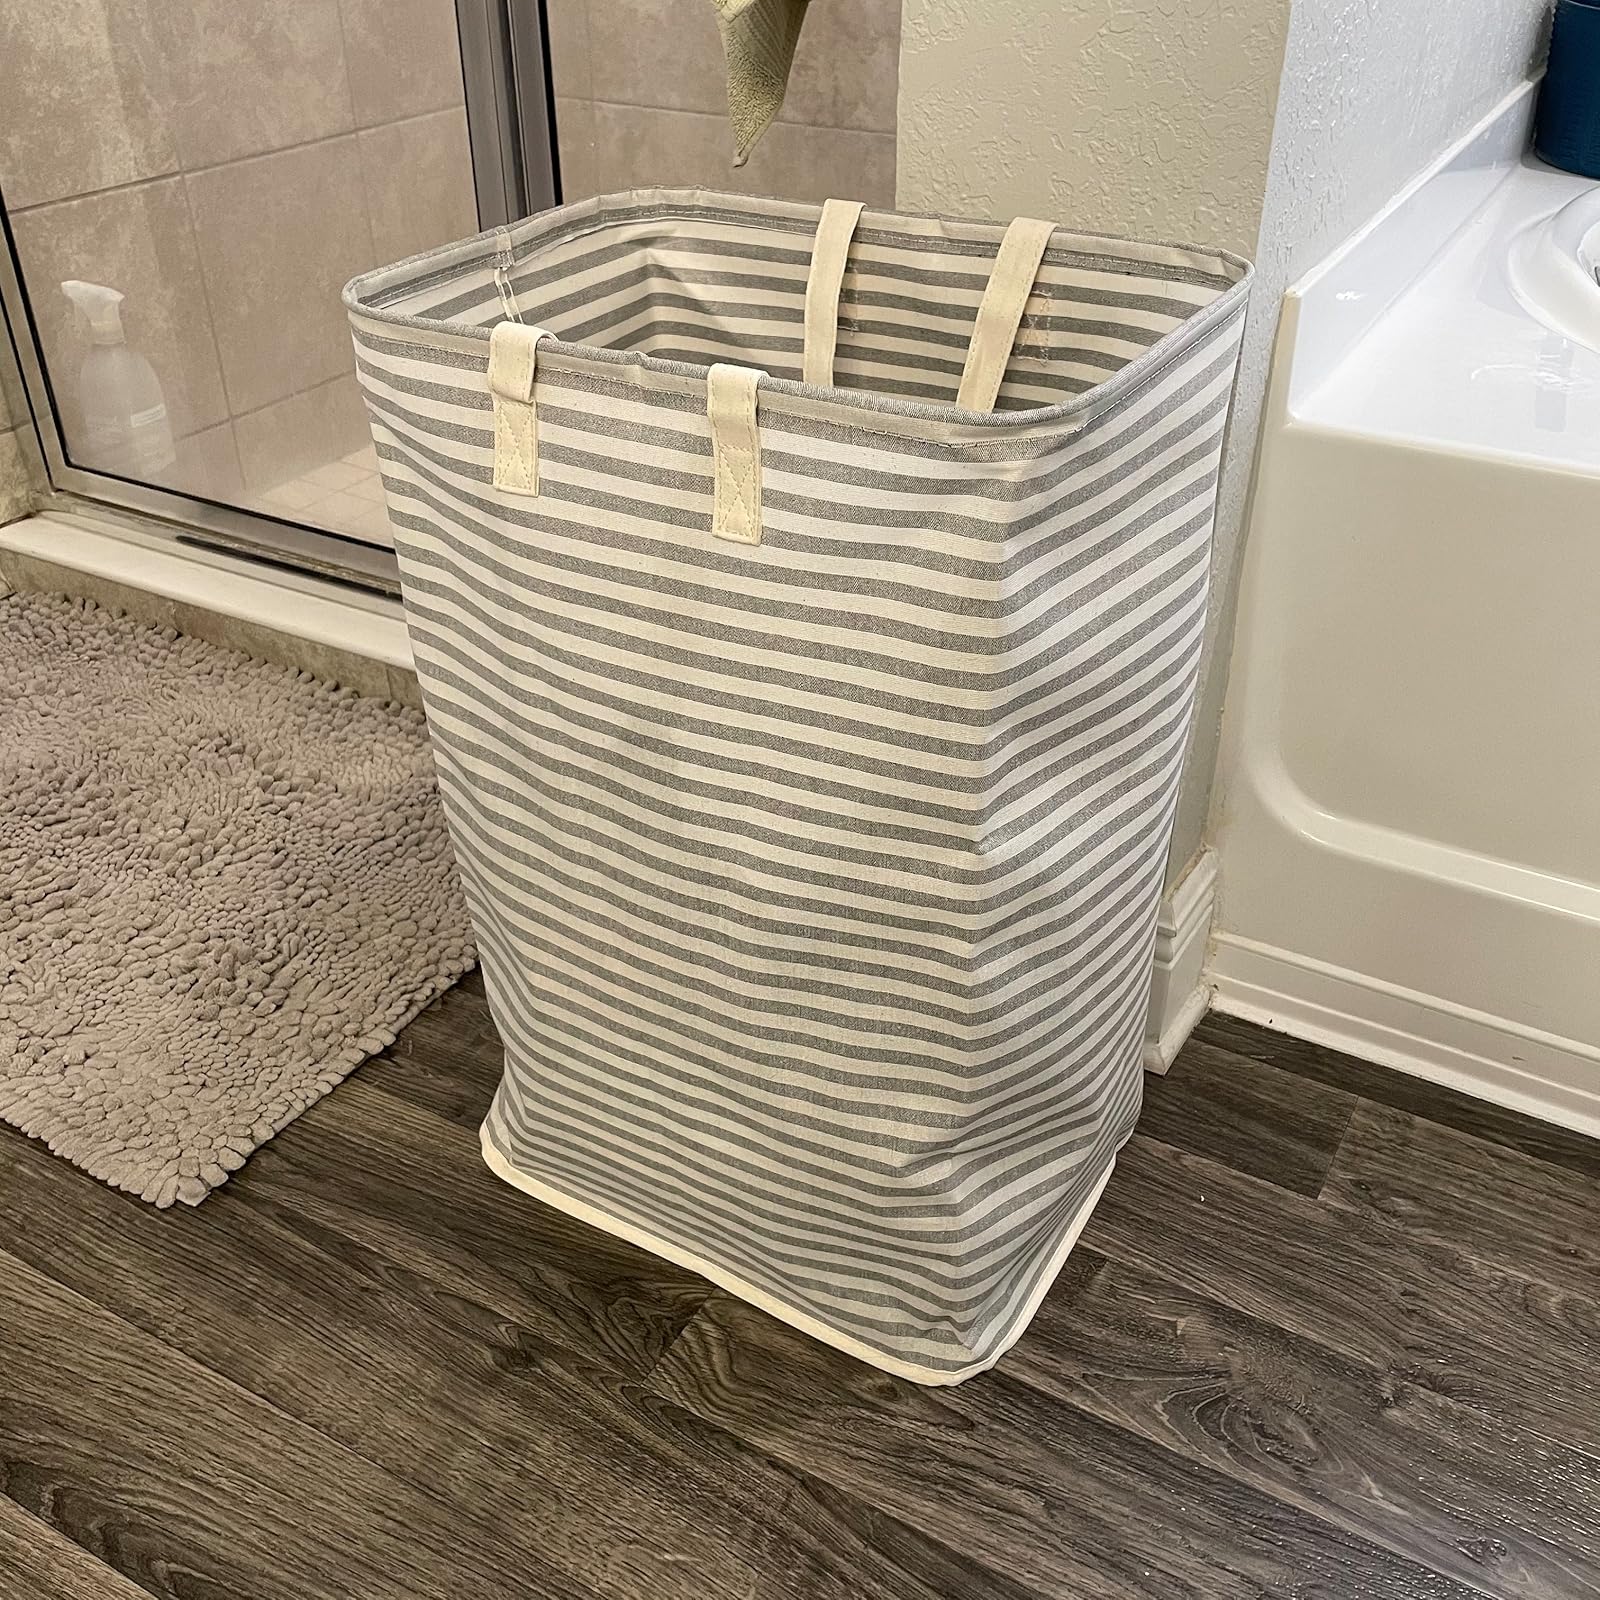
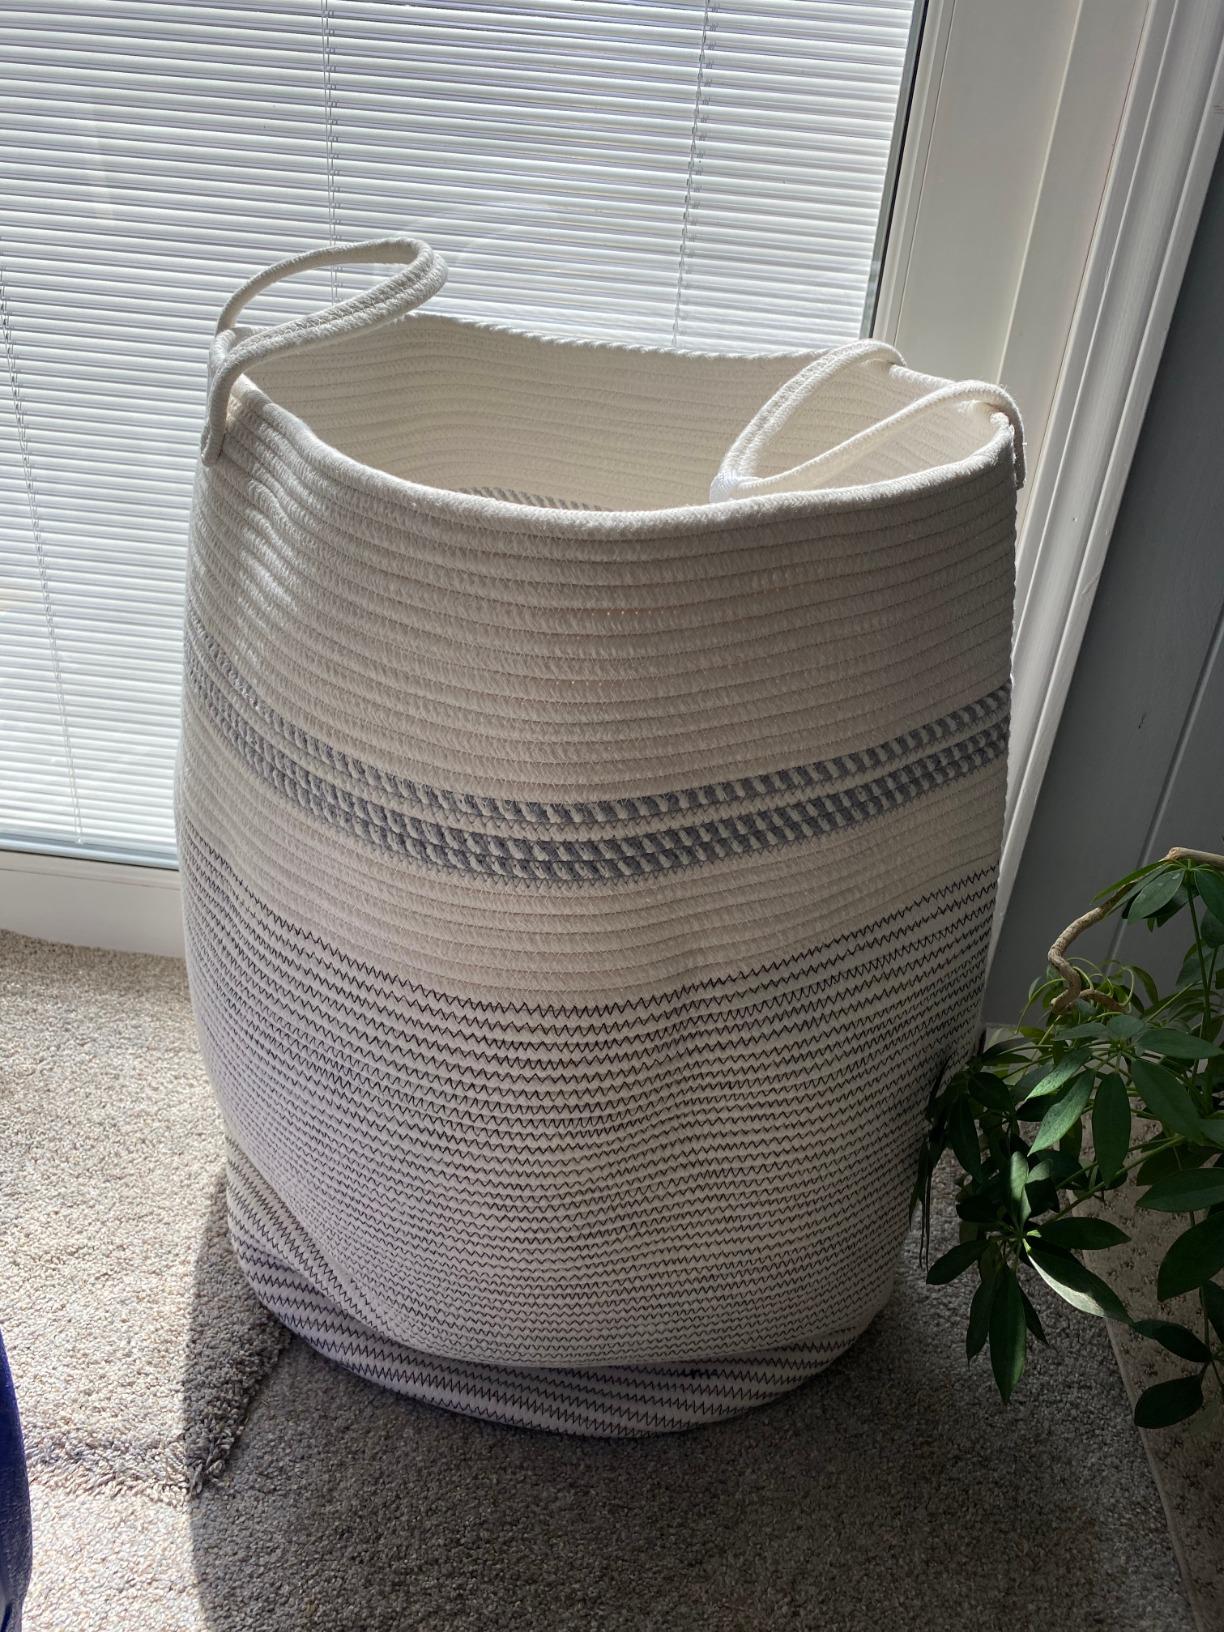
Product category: items_hamper
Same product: no